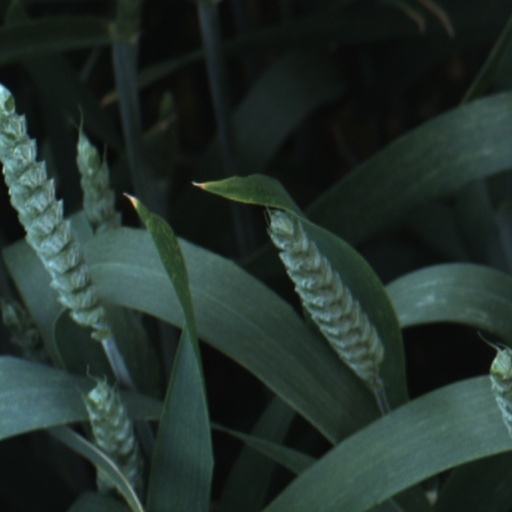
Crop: wheat